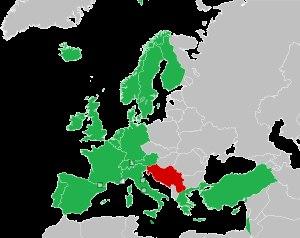
Le Concours Eurovision de la chanson est un événement annuel organisé par l'Union européenne de radio-télévision, l'UER. Il réunit les membres de l'Union dans le cadre d'une compétition musicale, diffusée en direct et en simultané par tous les diffuseurs participants. Il est retransmis à la télévision, la radio et sur Internet. Appelé plus communément Eurovision, d'après le réseau télévisé du même nom, il a été inventé par le directeur général de la télévision publique suisse, Marcel Bezençon, sur le modèle du Festival de Sanremo, créé peu de temps auparavant. Sa toute première édition a eu lieu le 24 mai 1956, à Lugano, en Suisse. Sept pays fondateurs ont concouru alors pour la victoire. Depuis, le Concours s'est tenu chaque année pendant 64 ans avant que la pandémie de Covid-19 ne force l'annulation de l'édition 2020. Le nombre de pays participants n'a cessé d'augmenter, passant de sept à une quarantaine au XXIᵉ siècle. À travers les décennies, le Concours a évolué, s'est adapté et réinventé, accompagnant les développements technologiques et musicaux, mais aussi historiques et politiques.